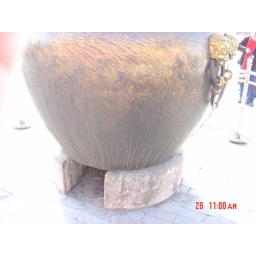
they heated the water in the bowl with this hole so that it wouldn't freeze up.